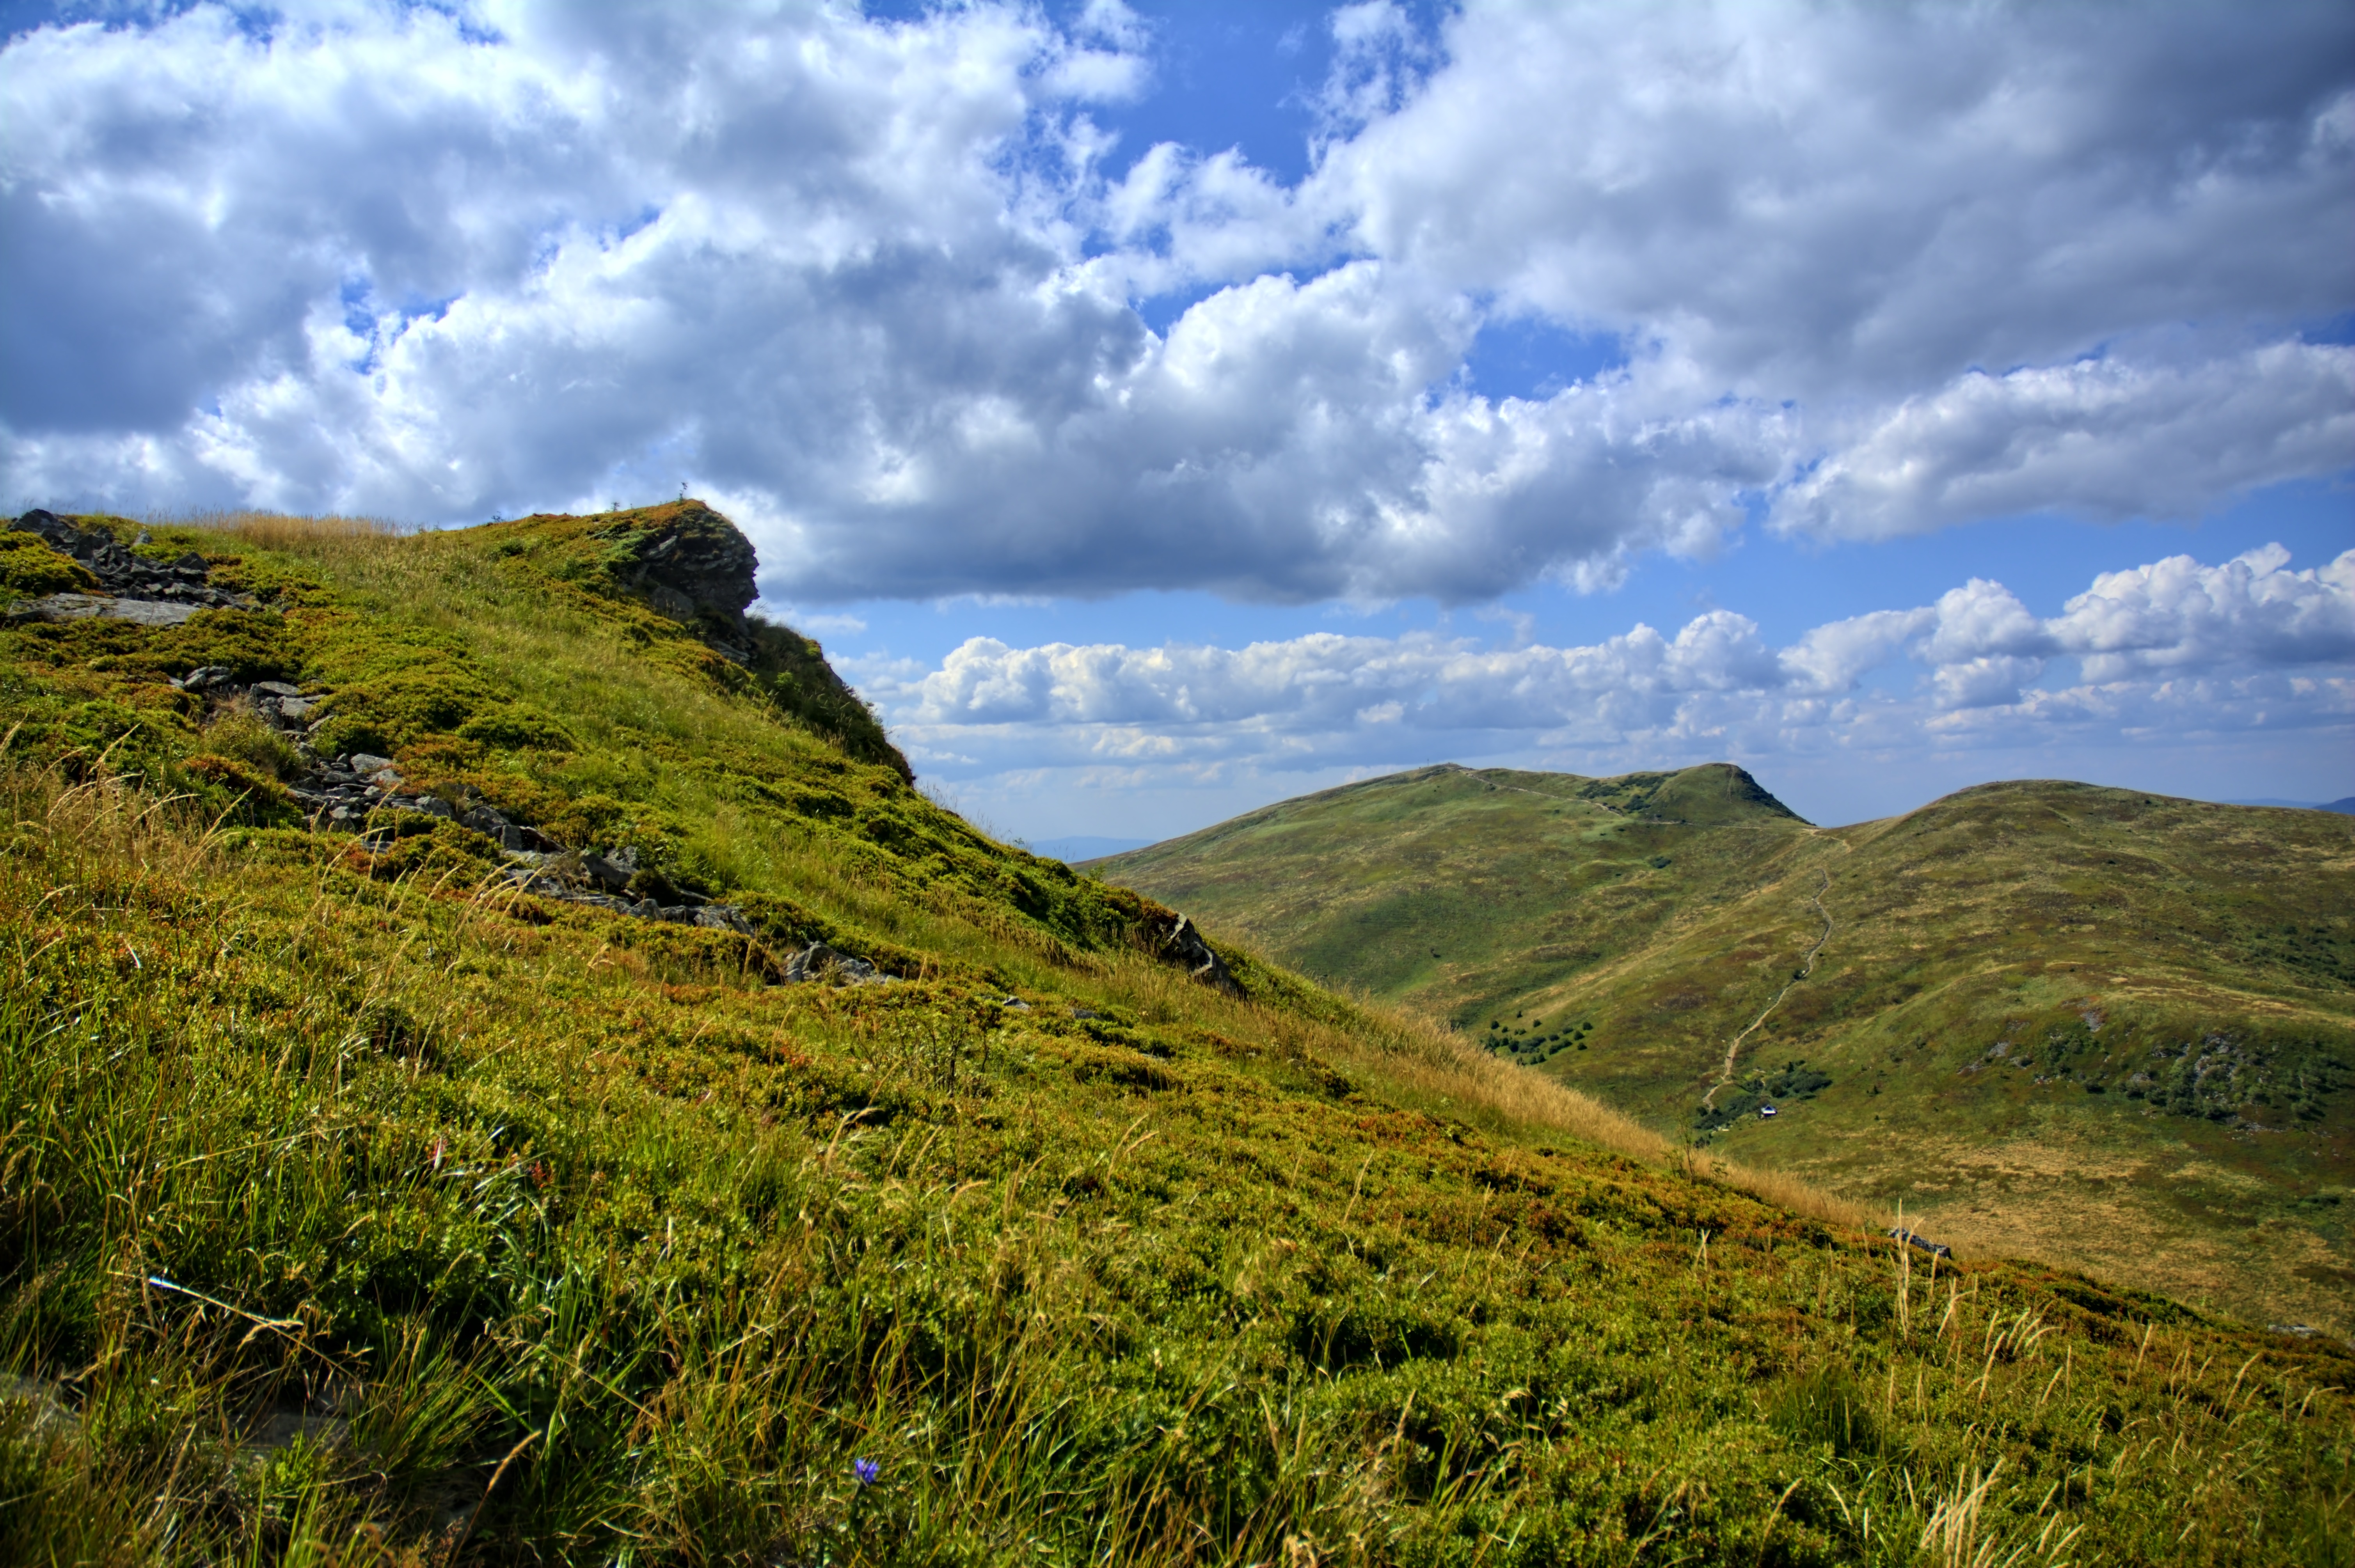
landscape, tree, nature, grass, wilderness, mountain, cloud, sky, trail, field, meadow, prairie, hill, adventure, view, mountain range, panorama, travel, cliff, green, pasture, holiday, blue, tourism, highland, terrain, ridge, blue sky, top view, sunny, colors, holidays, mountains, grassland, poland, plateau, fell, habitat, loch, time of year, ecosystem, tops, the silence, peace of mind, rural area, landform, bieszczady, mountain pass, the horizon, beech berdo, tarnica, natural environment, geographical feature, mountainous landforms